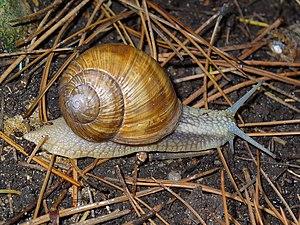
Les Ganglioneura sont une classe de Mollusques, se distinguant par la réduction du nombre de muscles rétracteurs à une ou deux paires.
Helix pomatia, de ses noms vernaculaires français escargot de Bourgogne, gros blanc, ou escargot de Champagne, est une espèce d'escargots de la famille des Helicidae, et du genre Helix. Il est le plus consommé en France, préparé en coquille et au beurre persillé. Rare et protégé en France et d'élevage économiquement non rentable, il provient du ramassage naturel des pays de l’Est.